Diabrotica undecimpunctata

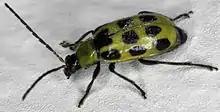
Spotted cucumber beetle

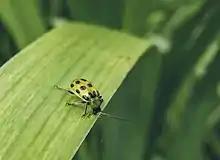
A spotted cucumber beetle eating a leaf

Diabrotica undecimpunctata, the spotted cucumber beetle or southern corn rootworm, is a species of cucumber beetle that is native to North America. The species can be a major agricultural pest insect in North America. Spotted cucumber beetles cause damage to crops in the larval and adult stages of their life cycle. Larvae feed on the roots of the emerging plants, which causes the most damage since the young plants are more vulnerable. In the adult stage the beetles cause damage by eating the flowers, leaves, stems, and fruits of the plant The beetles can also spread diseases such as bacterial wilt and mosaic virus.